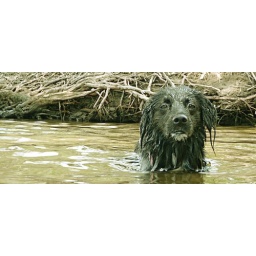
The most affectionate creature in the world is a wet dog